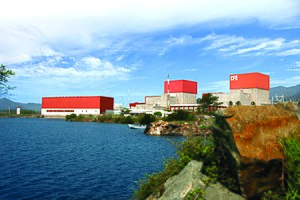
Laguna Verde atomkraftværk
Laguna Verde atomkraftværk
Laguna Verde atomkraftværk er et atomkraftværk i det østlige Mexico. Værket ligger ud til den Mexicanske Golf, ca. 70 km nord for byen Veracruz. Laguna Verde atomkraftværket blev bygget i årene 1972–1990 og er Mexicos eneste atomkraftværk. Værket har to reaktorer der producerer elektrisk kraft og værket har en maksimal effekt på 1364 MW. Produktionen af energi fra Laguna Verde atomkraftværket, dækker ca. 5 % af Mexicos samlede energi behov. Atomkraftværket ejes af Comisión Federal de Electricidad.